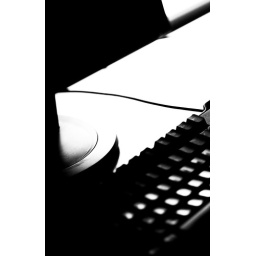
My office in black & white